Worksop

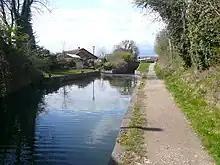
Chesterfield canal, near Worksop

Worksop is connected to the UK Inland Waterways network by the Chesterfield Canal. It was built to export coal, limestone and lead from Derbyshire; iron from Chesterfield; and corn, deals, timber, groceries and general merchandise into Derbyshire. Today, the canal is used for leisure purposes together with the adjacent Sandhill Lake.